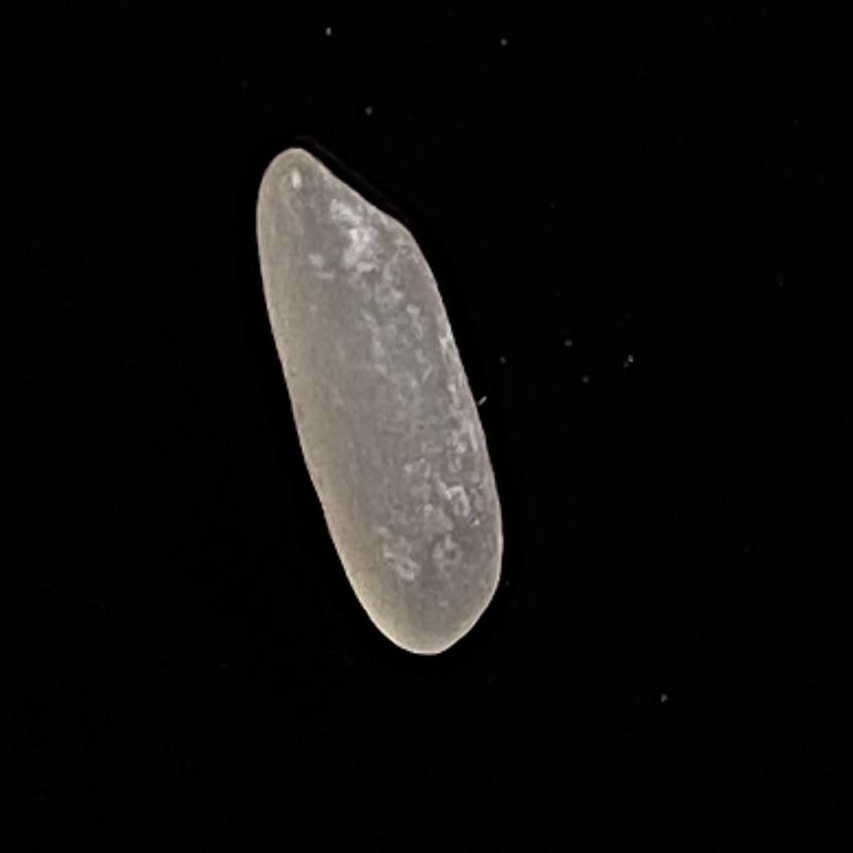
Rice variety: BR29